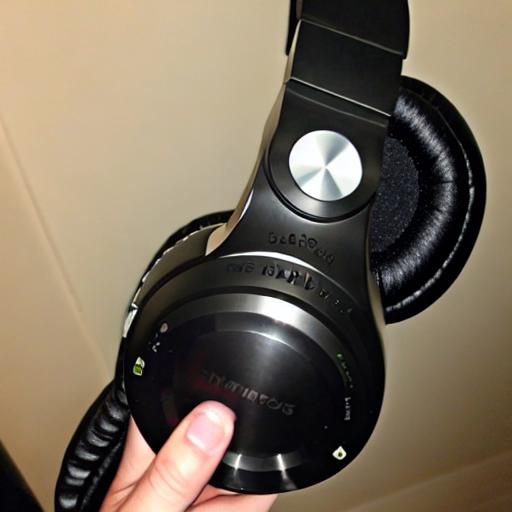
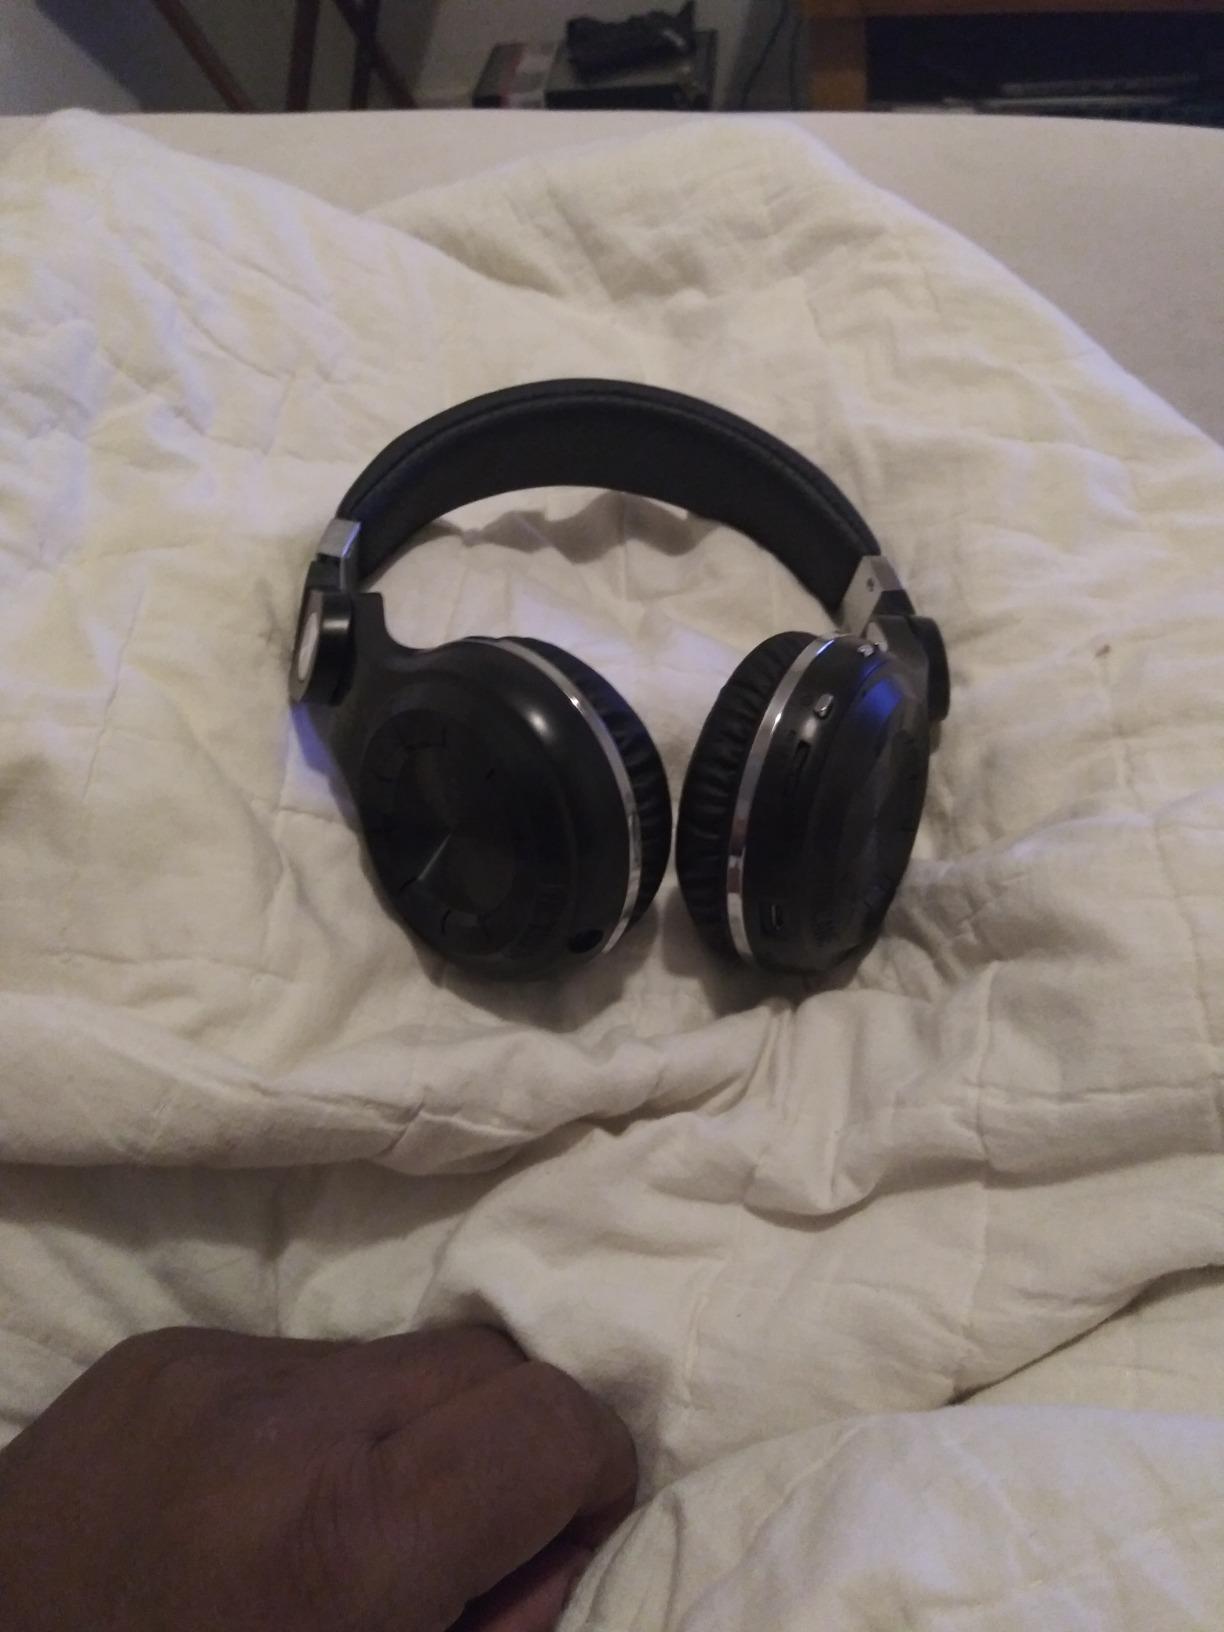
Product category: headphones
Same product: no